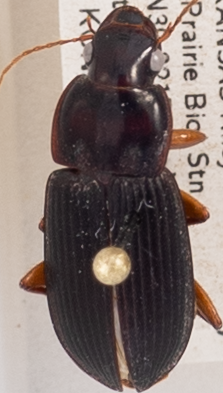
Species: Harpalus pensylvanicus
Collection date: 2018-08-16 04:00:00
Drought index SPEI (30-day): -0.608
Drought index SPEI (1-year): -2.09
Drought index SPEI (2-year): -1.45